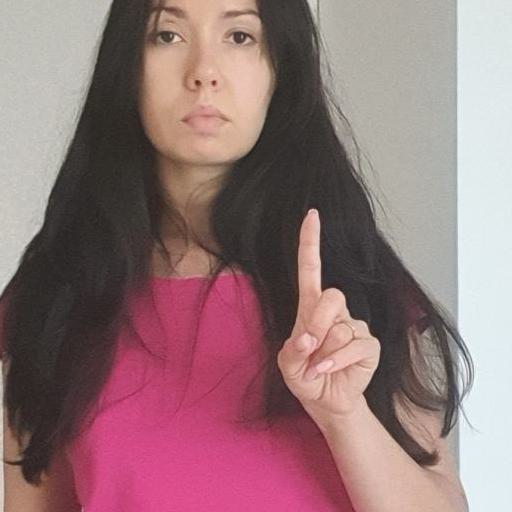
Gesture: one